Toronto Argonauts

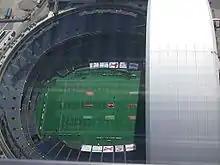
SkyDome set up for the Argonauts. The Argonauts played at SkyDome from 1989 to 2015.

In 1991 Hollywood prestige arrived in the form of a new ownership trio. Bruce McNall, owner of the NHL's Los Angeles Kings, bought the team. One of his players, hockey great Wayne Gretzky, became a minority owner, as did Canadian-born comedian John Candy. The group stunned the league with the signing of Raghib "Rocket" Ismail for an unheard of $18.2 million over four years. Ismail immediately impressed, particularly on kickoff returns, and was named player of the game in the 1991 Grey Cup, which the Argos won 36–21 over the Calgary Stampeders. Clemons and quarterback Matt Dunigan (who played the final with a broken collarbone) were the other critical pieces to the championship.